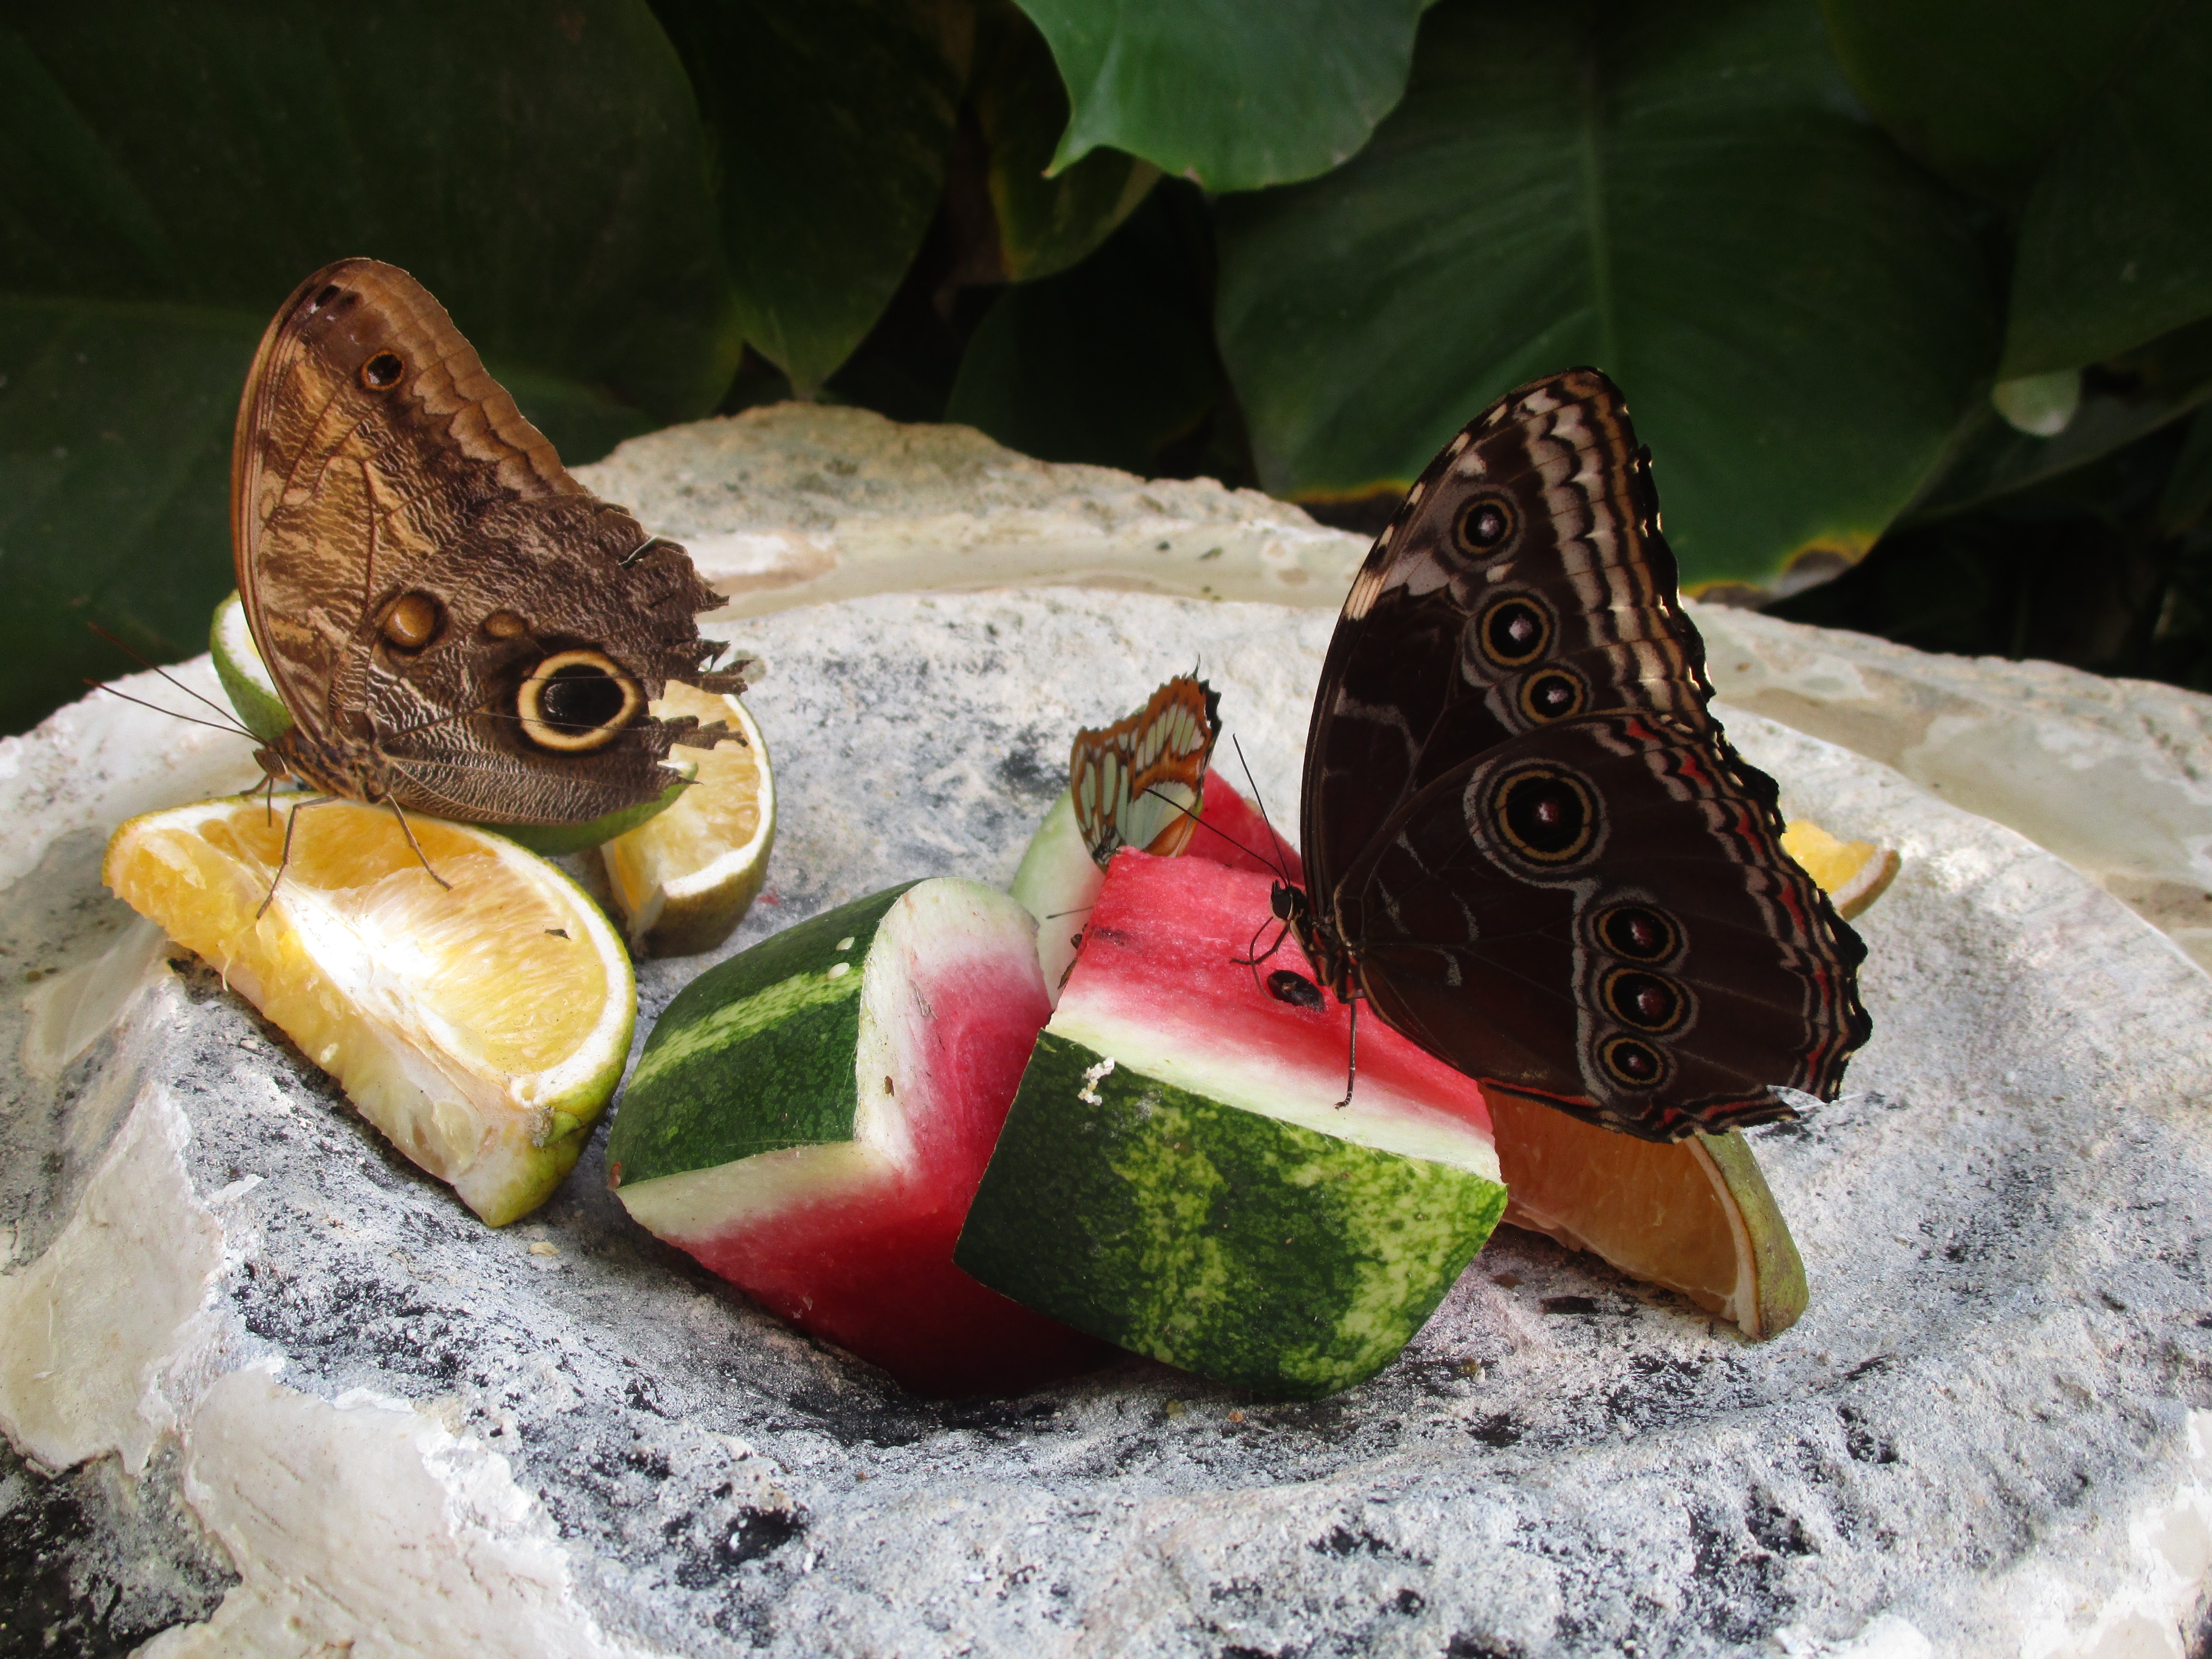
nature, fruit, leaf, flower, dish, food, produce, insect, moth, butterfly, colorful, cuisine, fauna, invertebrate, butterflies, macro photography, moths and butterflies